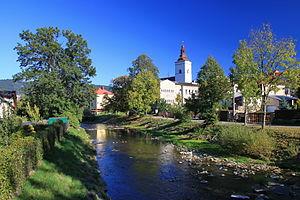
Jablunkov est une ville du district de Frýdek-Místek, dans la région de Moravie-Silésie, en République tchèque. Sa population s'élevait à 5 571 habitants en 2018.